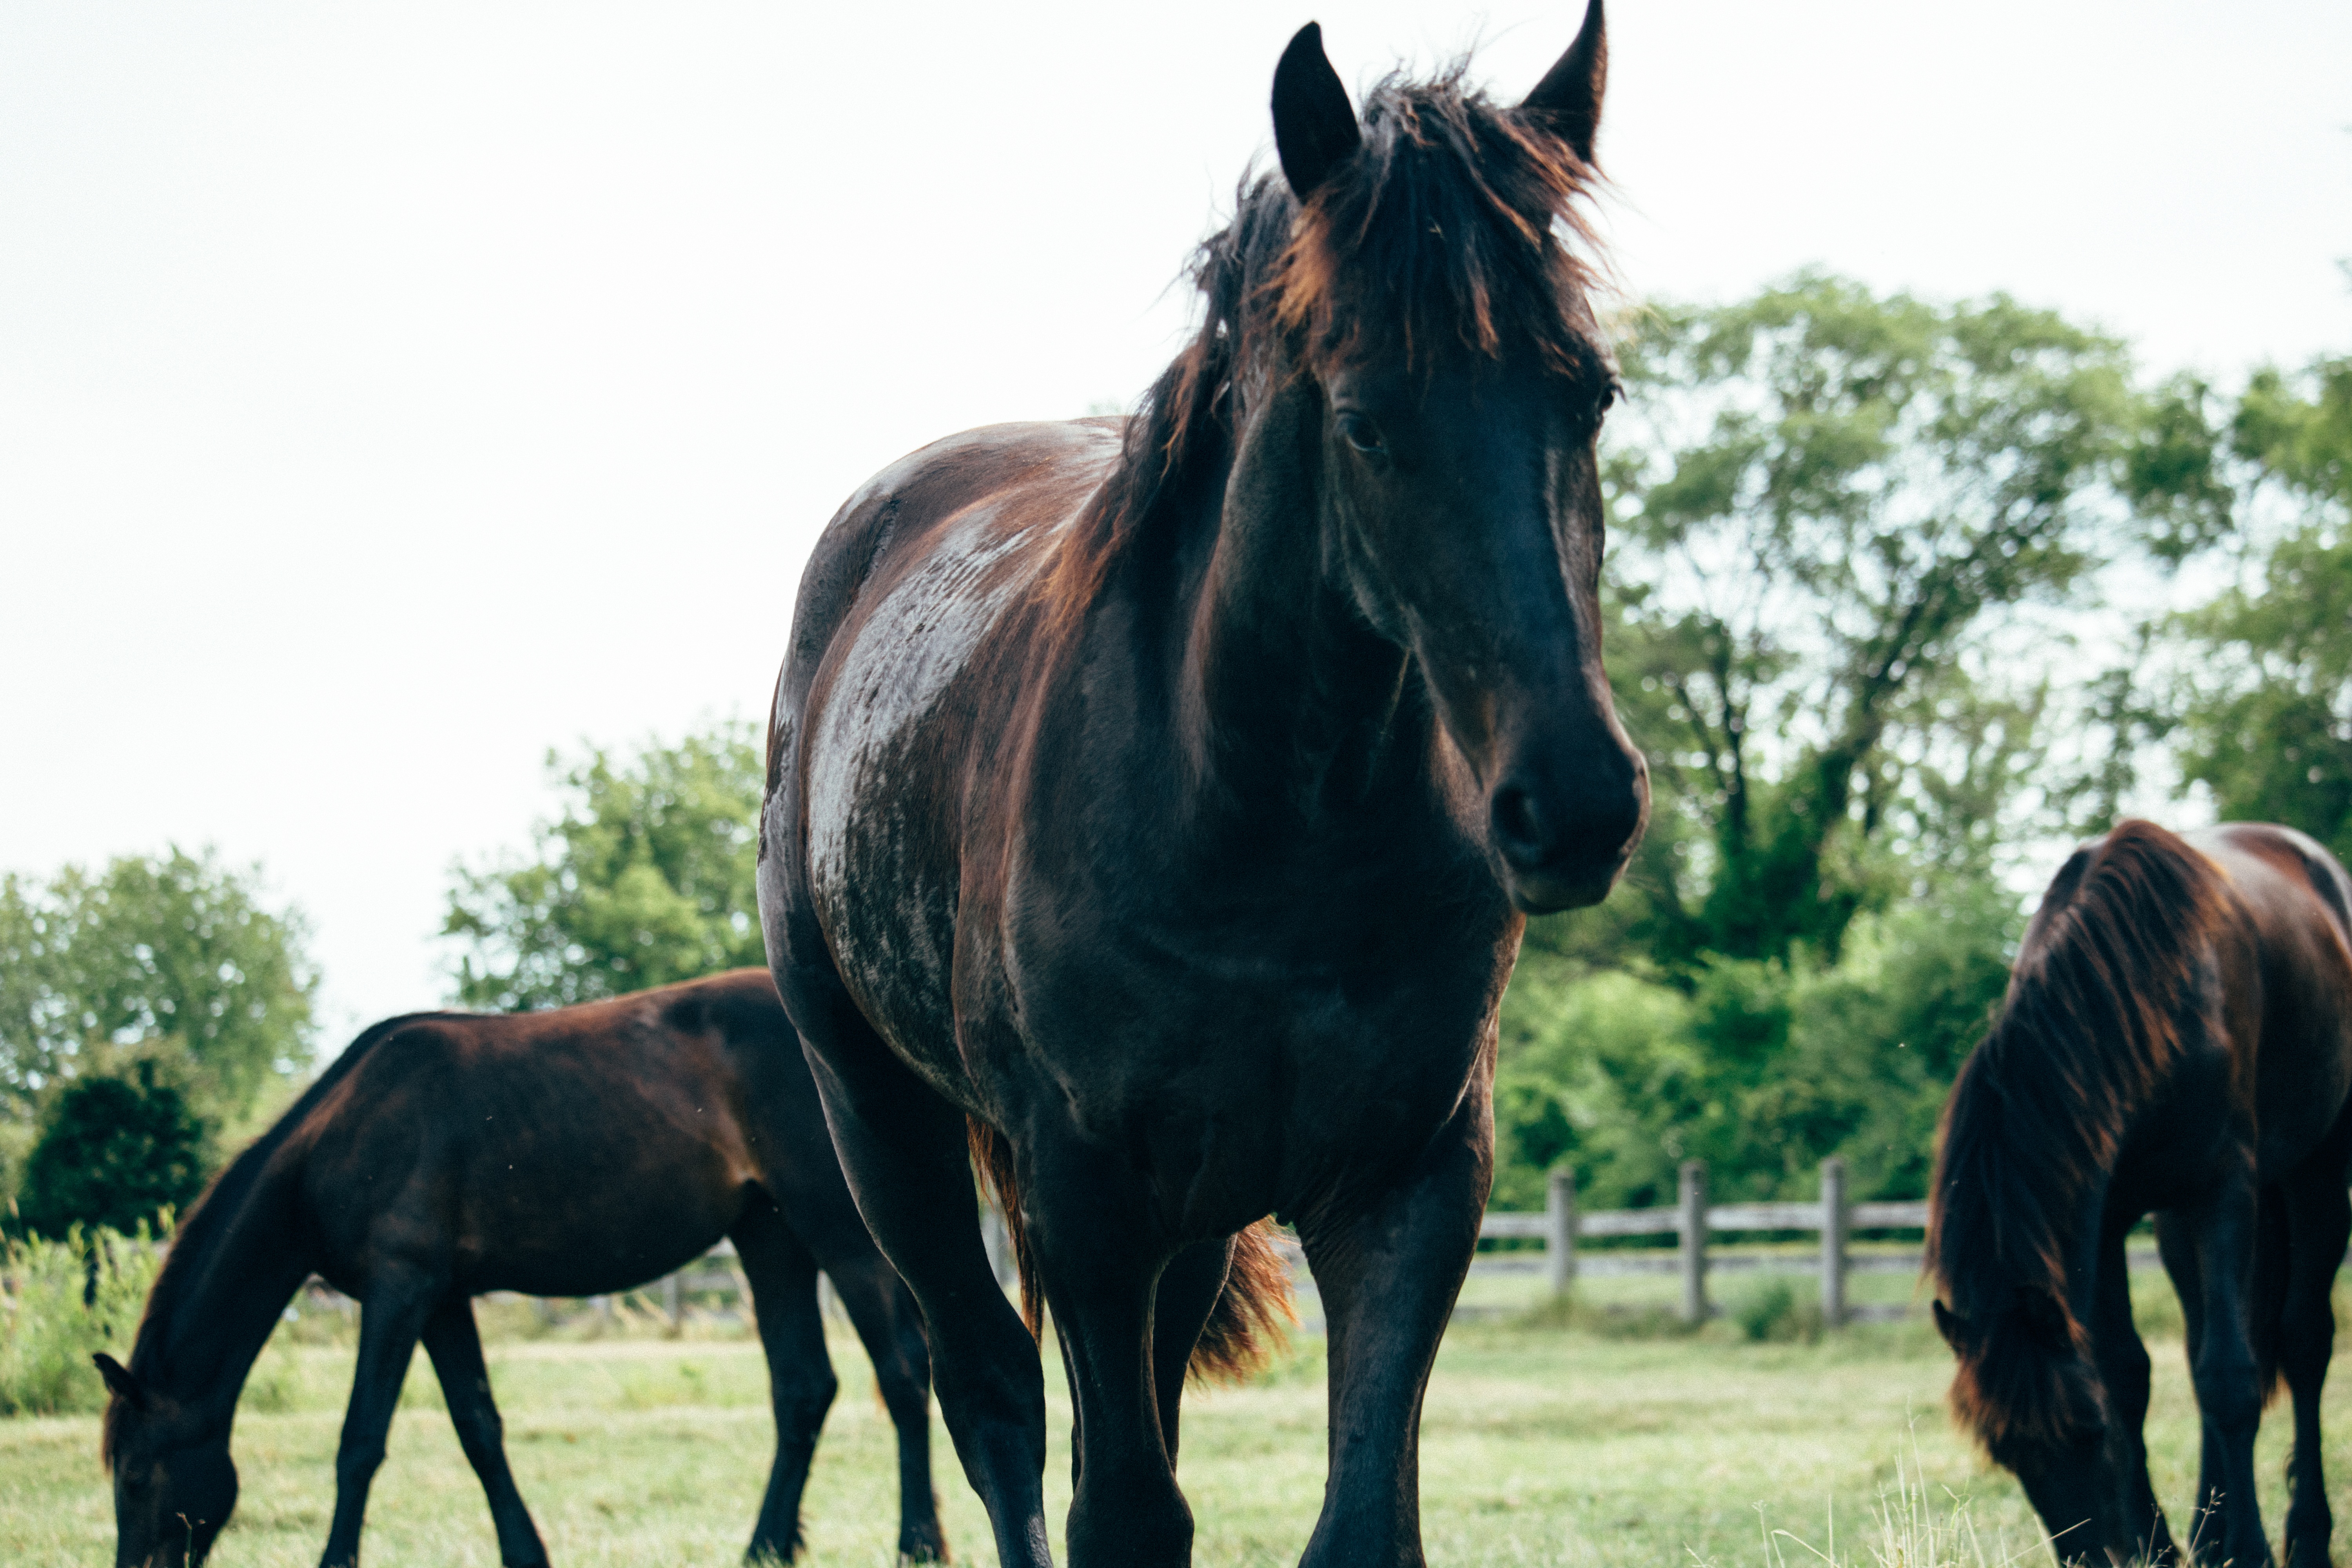
pasture, grazing, horse, mammal, stallion, mane, vertebrate, mare, equestrianism, pack animal, horse like mammal, mustang horse